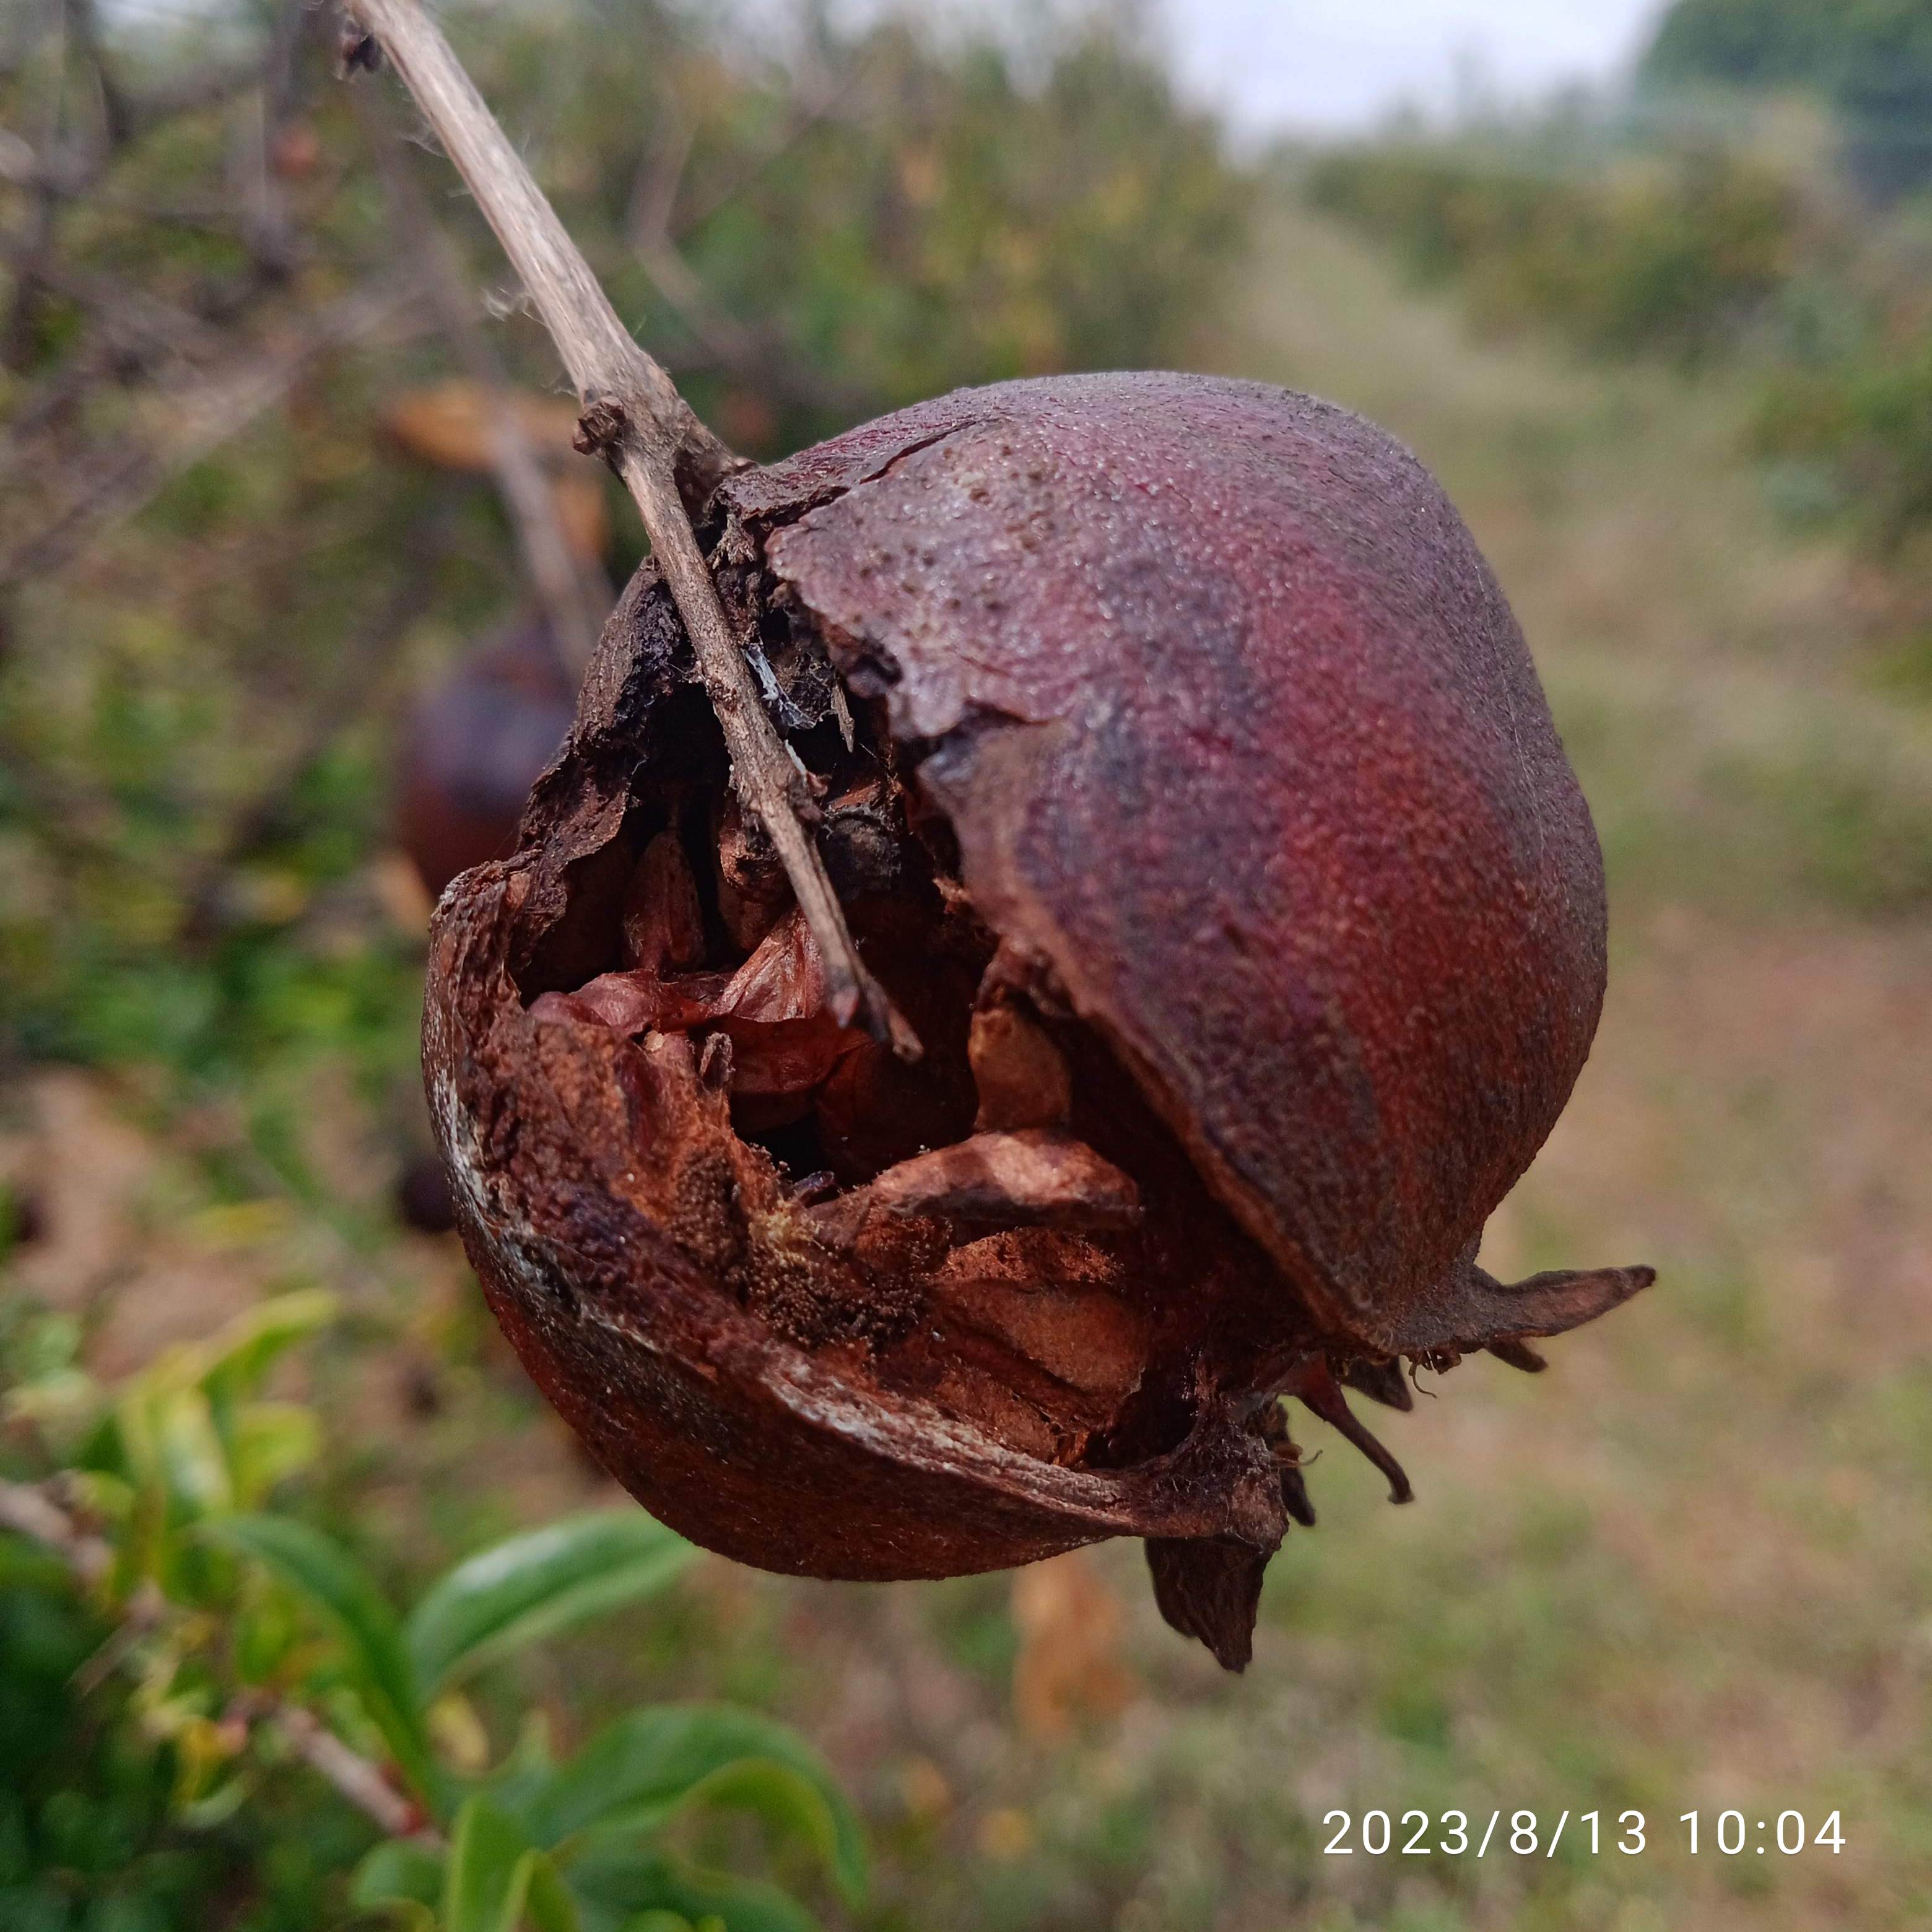
Label: Bacterial_Blight